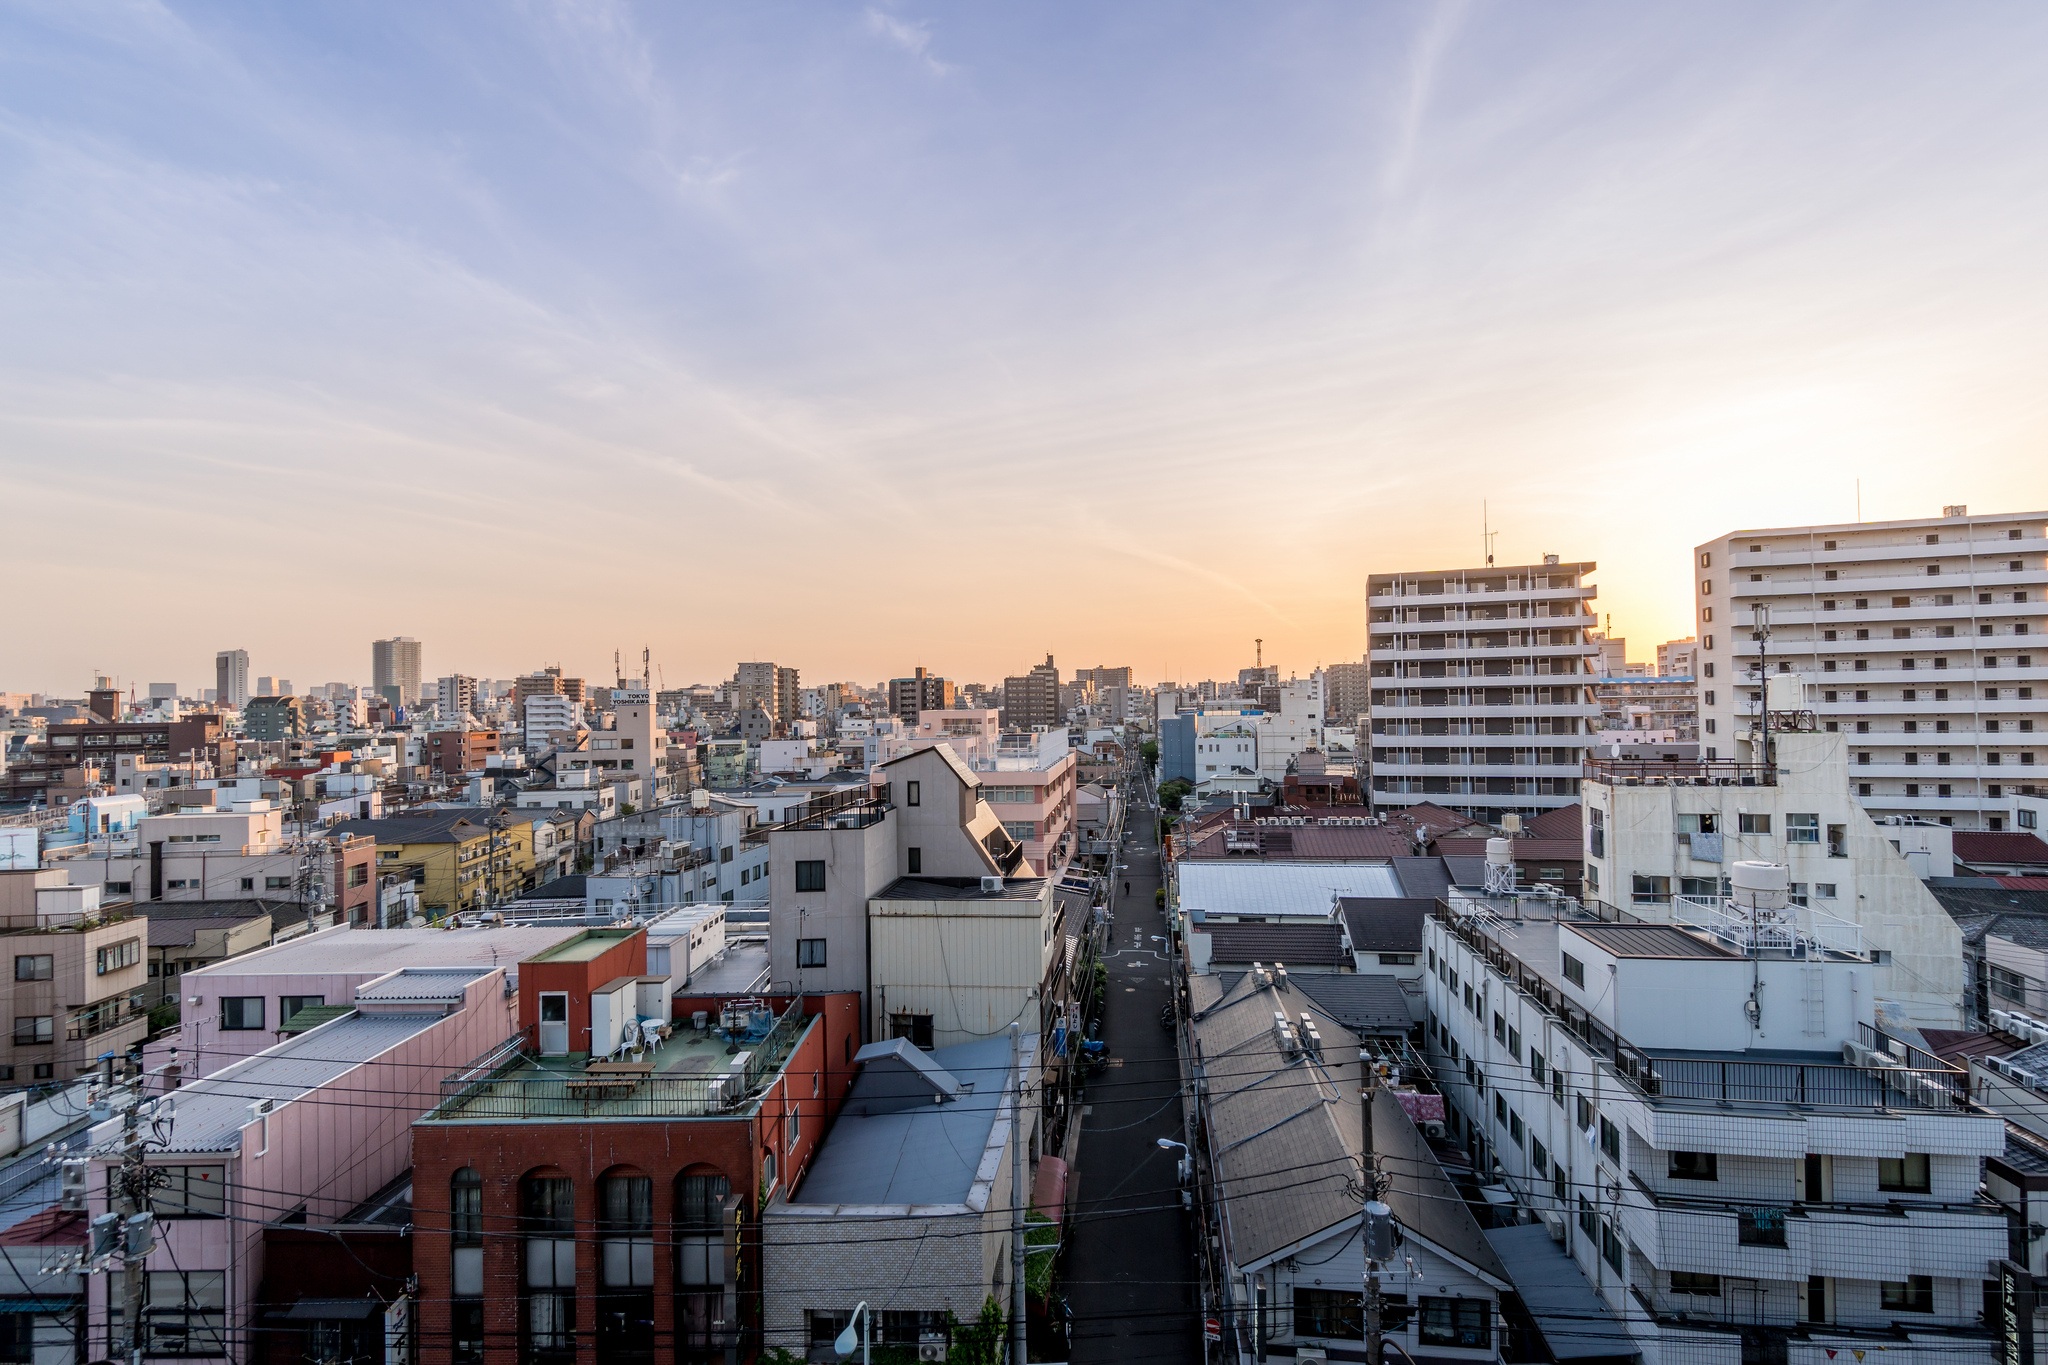
horizon, light, architecture, sky, sunset, skyline, street, night, town, view, city, skyscraper, urban, cityscape, panorama, downtown, travel, dusk, suburb, evening, business, modern, tower block, district, metropolis, neighbourhood, urban area, residential area, human settlement, metropolitan area